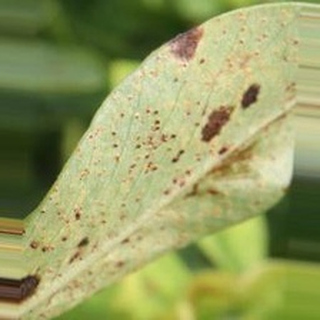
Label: groundnut_rust